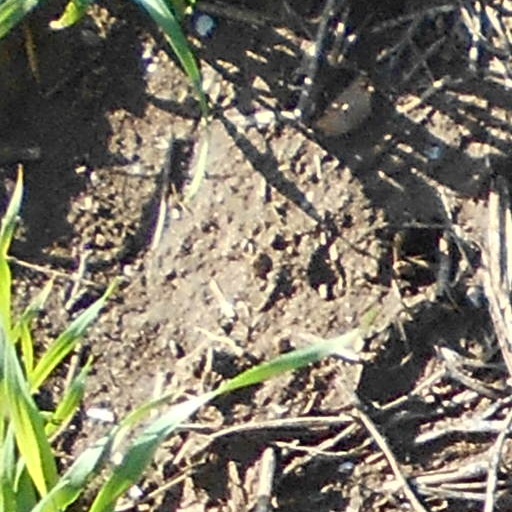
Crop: wheat